Copenhagen (horse)

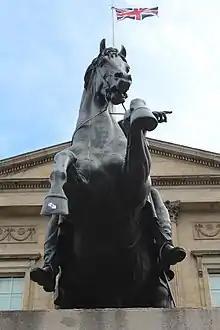
Copenhagen's likeness in the equestrian statue of Wellington by John Steell in front of General Register House in Edinburgh, unveiled 18 June 1852

The concluding couplet was composed by Rowland Egerton-Warburton.